King of the Lost World

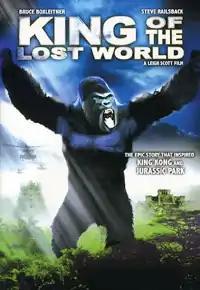
DVD cover art

King of the Lost World is a 2005 American fantasy monster adventure film produced by The Asylum. The film is adapted loosely from the 1912 novel "The Lost World" by Arthur Conan Doyle, the creator of Sherlock Holmes, but the film bears a closer resemblance to the remake of "King Kong" released in the same year, particularly as both stories center on a giant ape. Hence, "King of the Lost World" is a mockbuster of that film, a tradition that "The Asylum" usually undertakes.